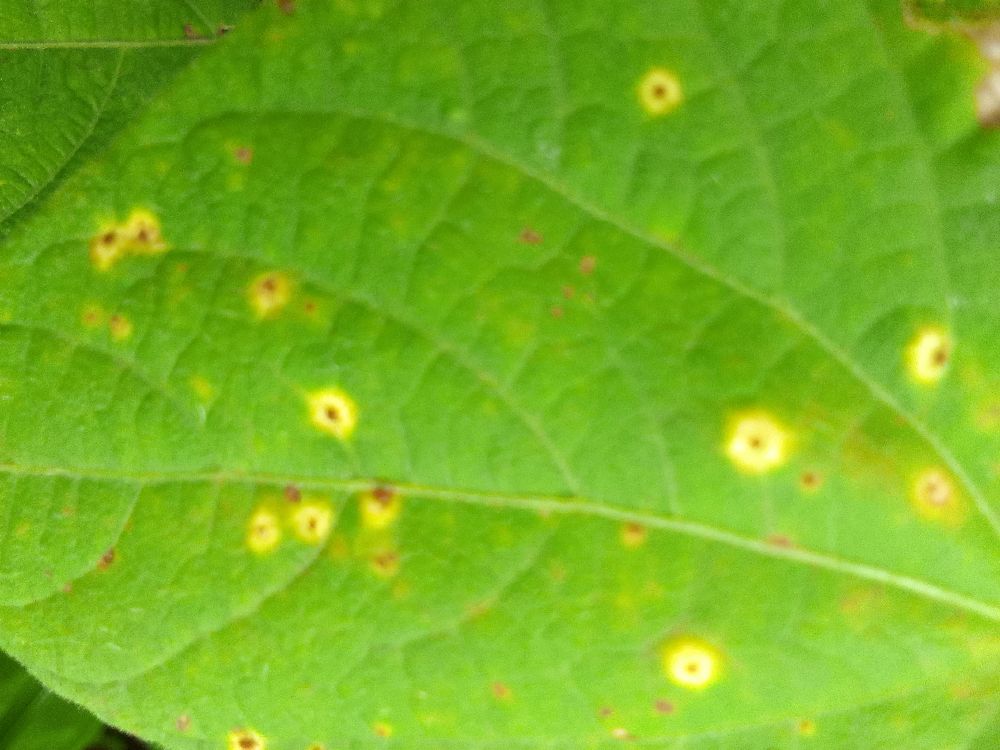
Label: rust